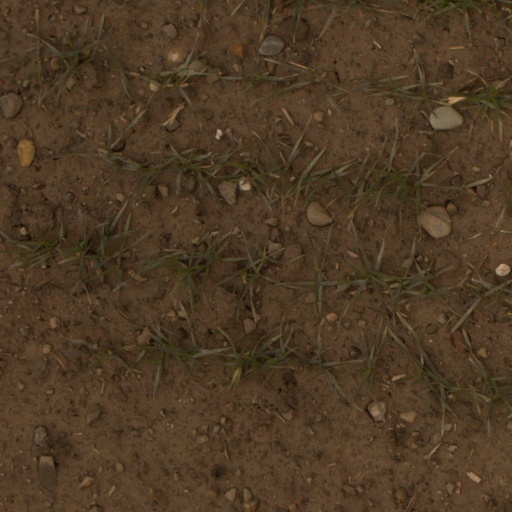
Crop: wheat